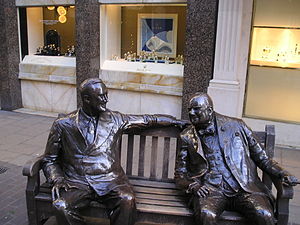
Winston Churchill / Churchill som kunstner, historiker og forfatter
Skulptur af Churchill og Franklin D. Roosevelt i New Bond Street, London
Sir Winston Leonard Spencer-Churchill var en britisk politiker og statsmand, som er kendt for sit lederskab af Storbritannien under 2. verdenskrig. Han var premierminister i Storbritannien fra 1940 til 1945 og igen fra 1951 til 1955. Han betragtes i vide kredse som en af de største ledere i krigstid.